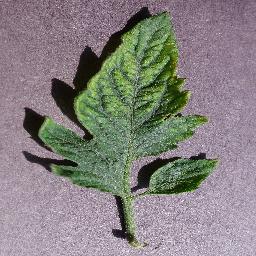
Label: Tomato___Tomato_mosaic_virus